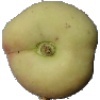
Label: peach_flat